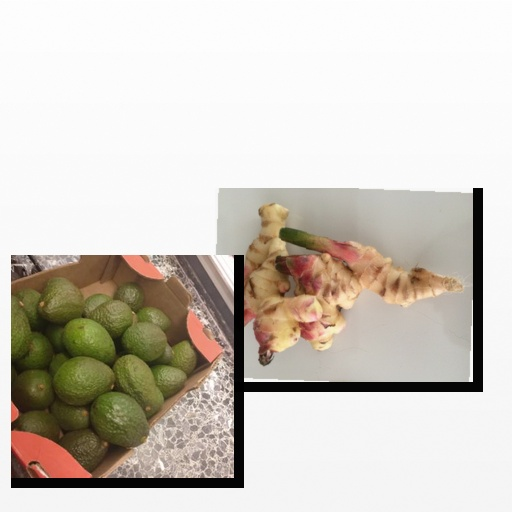
Food items: avocado, ginger